Russo-Circassian War

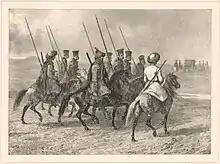
Cossack patrol on the Kuban line

While Eastern Circassia was being occupied, Russia was also engaged in sporadic wars with its other neighbors, including a war with the Turks (Russo-Turkish War of 1806–1812) to free the Black Sea from Turkish influence. In Western Circassia, which Russia had previously been merely foraying into, a number of tribes were dominant—including the Besleneys, Abzakhss, Ubykhs, Shapsugs, Hatuqway, and Natukhajs—which Russian propaganda portrayed as savages in a possible attempt to curry favour from the international community. Russian and Circassian forces clashed repeatedly, particularly on the Kuban plains, where cavalry from both sides could manoeuvre freely.